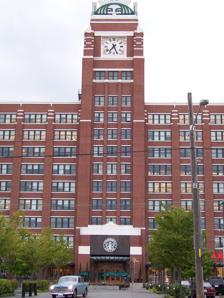
Building: Starbucks Center
Country: United States of America
Year built: 1912
World headquarters of coffee chain Starbucks in Seattle, Washington Starbucks Center Front of the building pictured in 2006 Former names Sears, Roebuck and Co. Building SODO Center SBC General information Location cor. 1st Avenue South & South Lander Street Address 2401 Utah Avenue South Seattle , Washington 98134 Coordinates 47°34′51″N 122°20′10″W / 47.5807°N 122.3360°W / 47.5807; -122.3360 Current tenants Starbucks US Bank SODO Kitchen AmazonFresh Pickup Inaugurated 1912 Owner Nitze-Stagen Technical details Floor area 1,800,000 sq ft (170,000 m 2 ) Design and construction Architect(s) George C. Nimmons 47°34′52″N 122°20′08″W / 47.5809906°N 122.3354864°W / 47.5809906; -122.3354864 Aerial view of Starbucks Center The Starbucks Center (formerly the SODO Center ) is the world headquarters of the coffeehouse chain Starbucks . It is located in the SoDo neighborhood of Seattle , Washington ; the area is part of the city's large industrial district . Starbucks Center is the largest multi-tenant building by floor space in Seattle, with over 1.8 million square feet (170,000 m 2 ). It is both the largest and oldest building in the country to earn a national green certification. History In 1915, the building was constructed by Sears, Roebuck and Co. to fulfill the Sears Catalog in the Western United States. It was added on the north side of an original 1912 building. Sears opened their retail store at this location in 1925. According to the owner, this was the world's oldest continuously operated Sears store (though the Sears store on Lawrence Ave in Chicago opened in the same year and operated until 2016). The building was repeatedly expanded during the 20th century.  After the Sears catalog business was closed, the building was sold in 1990, and eventually redeveloped as the SoDo Center. Starbucks began moving its administrative offices to the old Sears building in 1993. On June 20, 1997, the coffeehouse chain moved its headquarters to the SoDo Center, became the building's primary tenant, and secured the naming rights. Accordingly, the building's name was duly changed from the SoDo Center to the Starbucks Center. The building underwent significant renovation following severe damage caused by the 2001 Nisqually earthquake . The Sears department store closed in June 2014 along with its nearby Sears Auto Center. In the first quarter of 2017, Amazon Fresh 's newest service, AmazonFresh Pickup, began operating out of the location. References